BRP Rajah Humabon

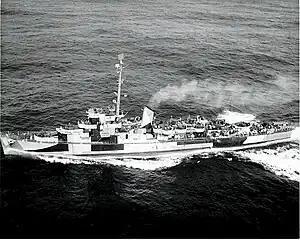
as USS "Atherton" c. 1945

Commissioned in the United States Navy as the in 1943, she was mostly assigned at the Atlantic theater doing patrols and anti-submarine missions. She was credited of having destroyed a German U-boat, off the coast of Rhode Island, on 9 May 1945. She served in the Pacific theater in the middle of 1945 until she was decommissioned and placed in reserve on 10 December 1945. For her service during World War II, she was awarded with one battle star.